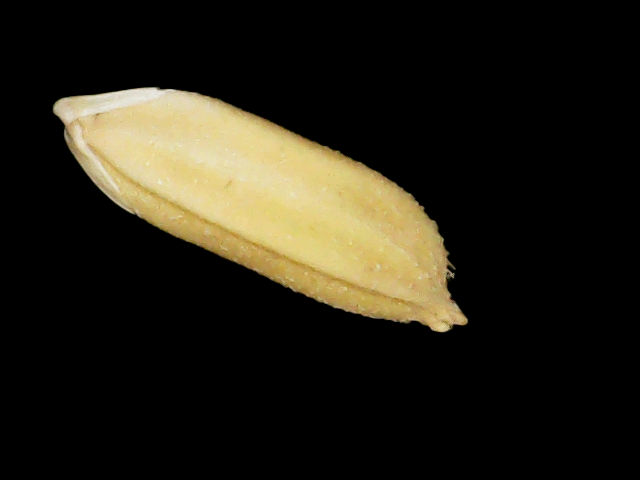
Rice variety: Binadhan24